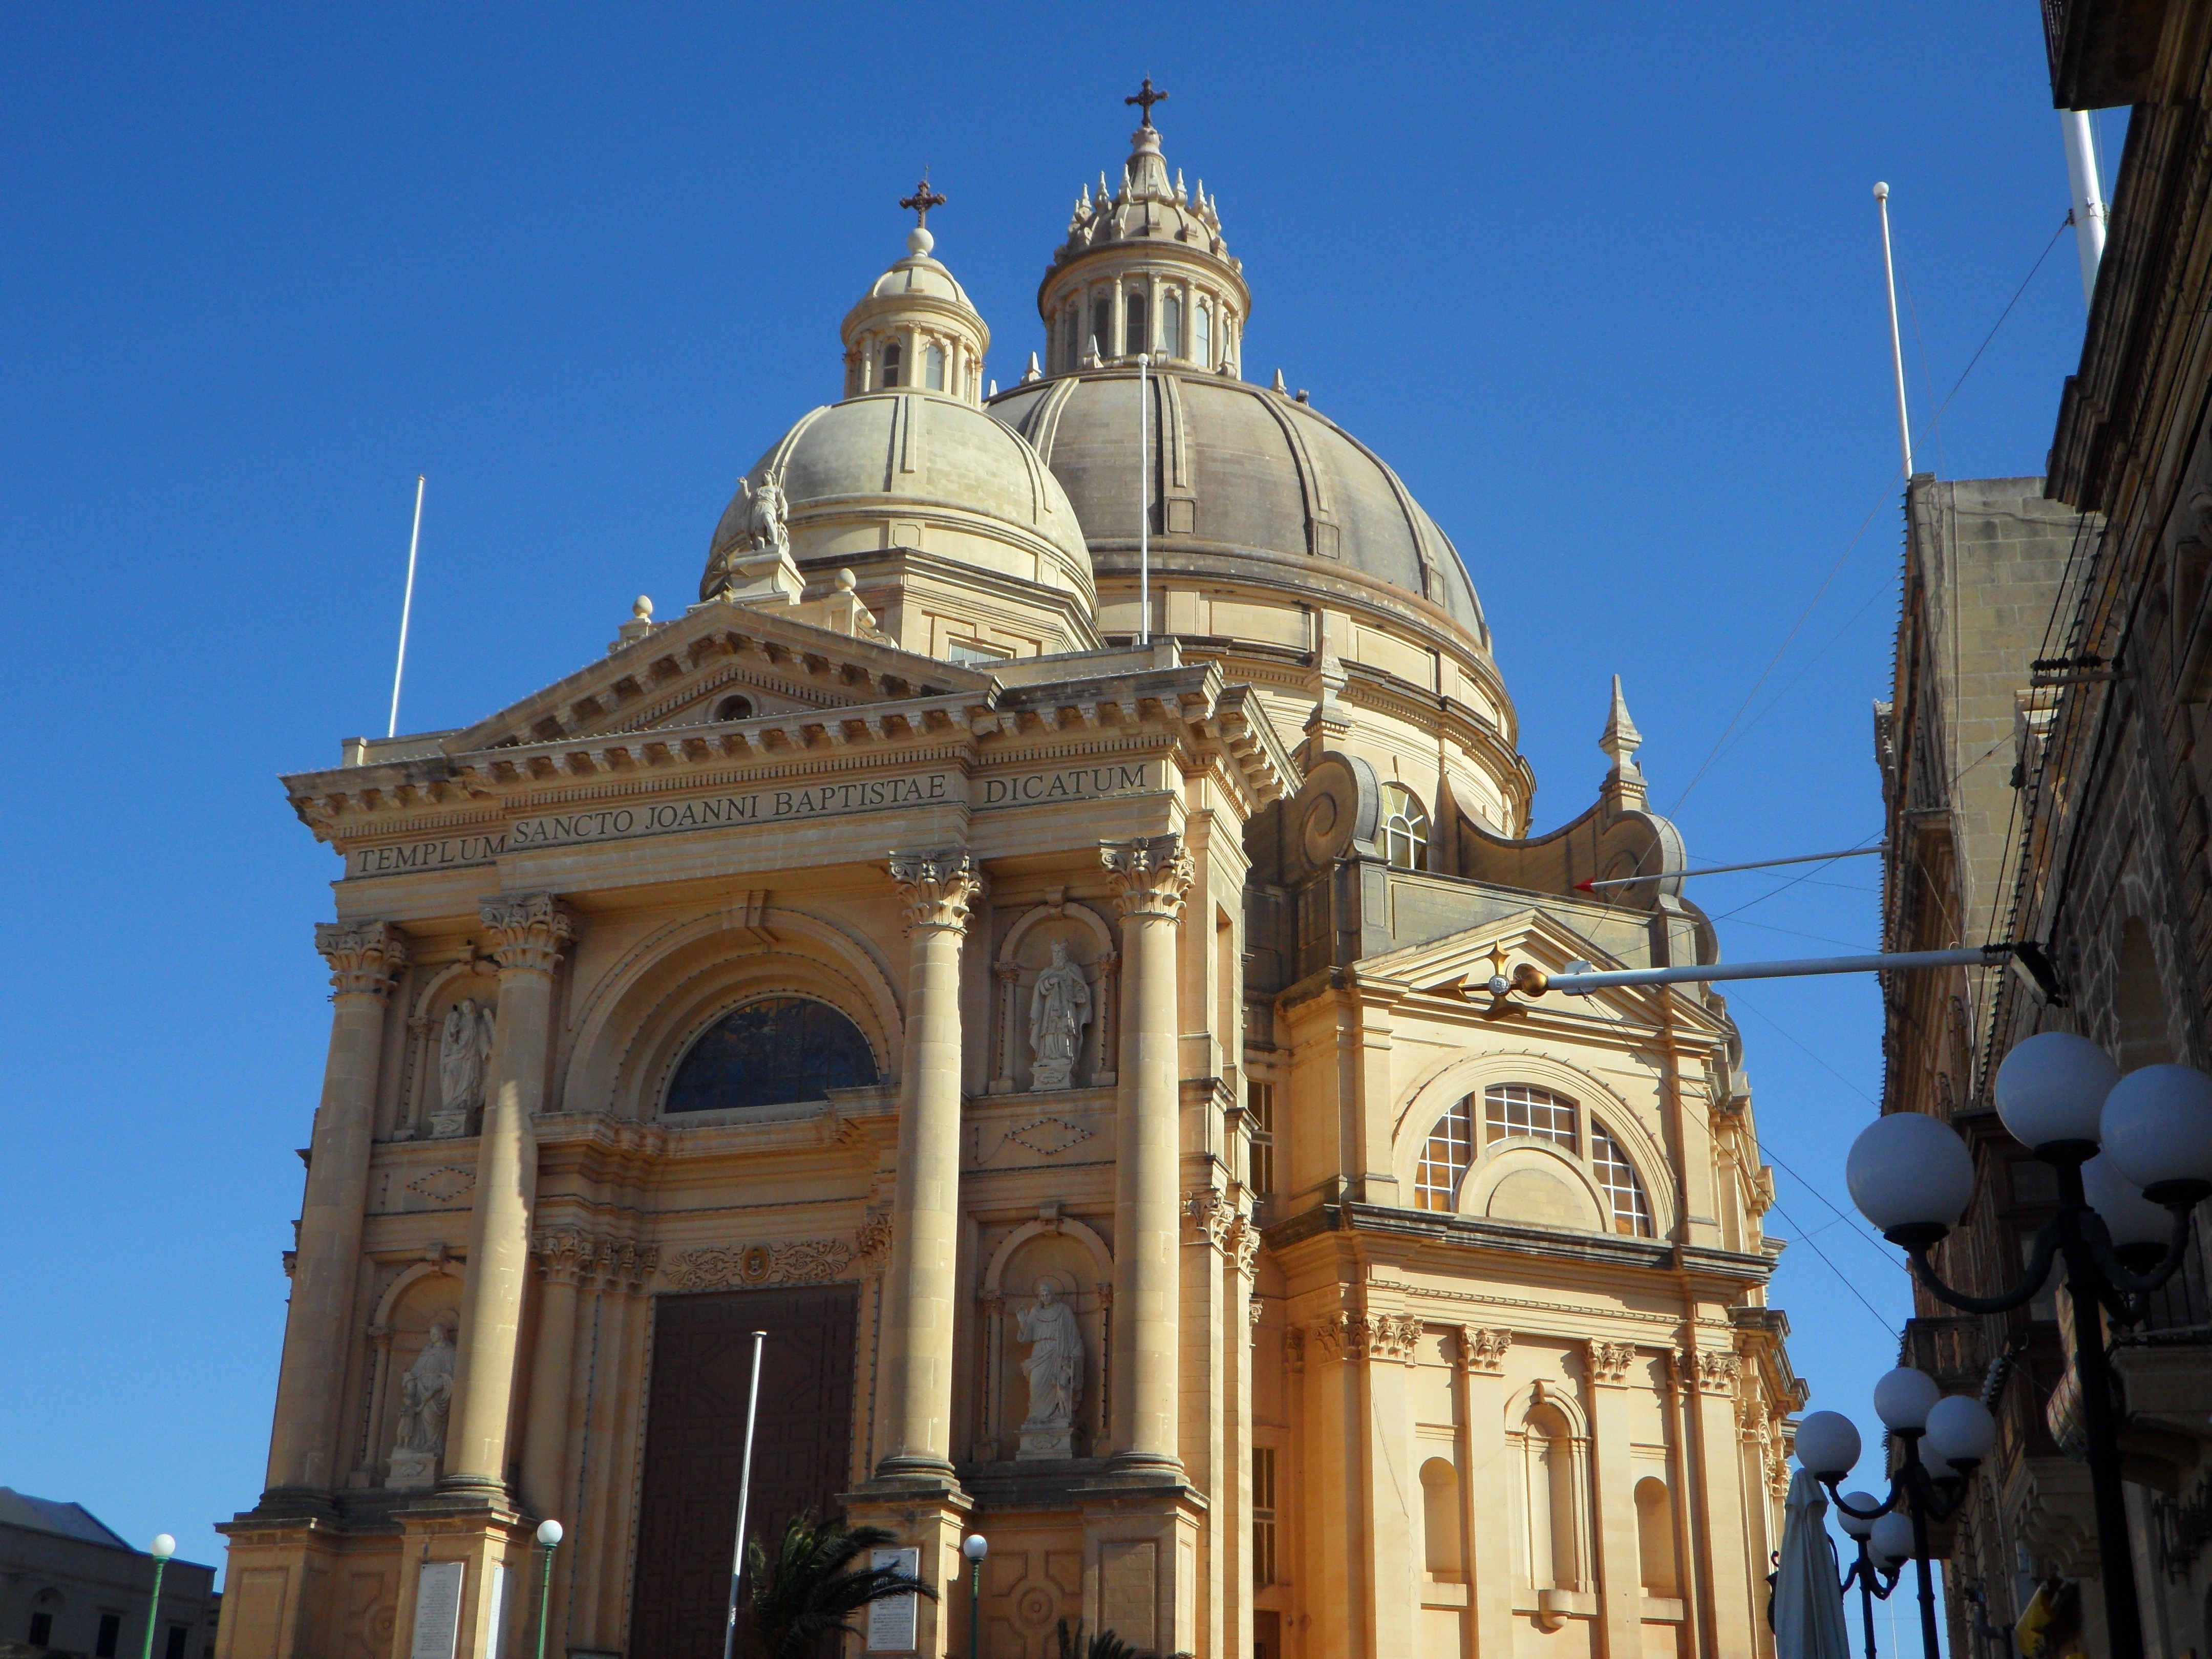
architecture, sky, building, religion, landmark, facade, church, cathedral, place of worship, christianity, basilica, dome, gozo, church dome, historic site, byzantine architecture, dome church